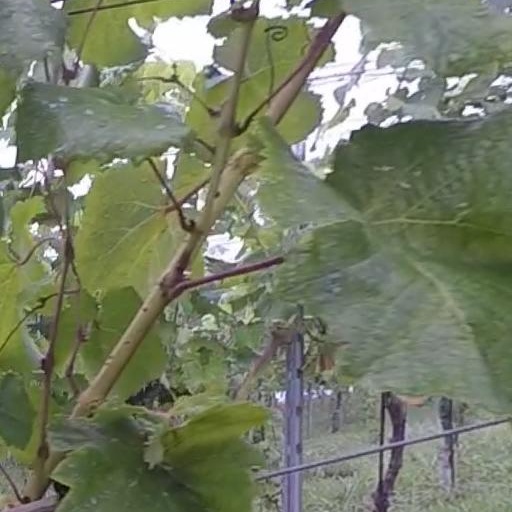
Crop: grape